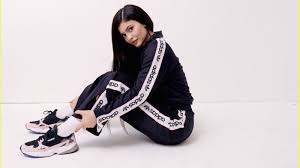
Label: Sneaker